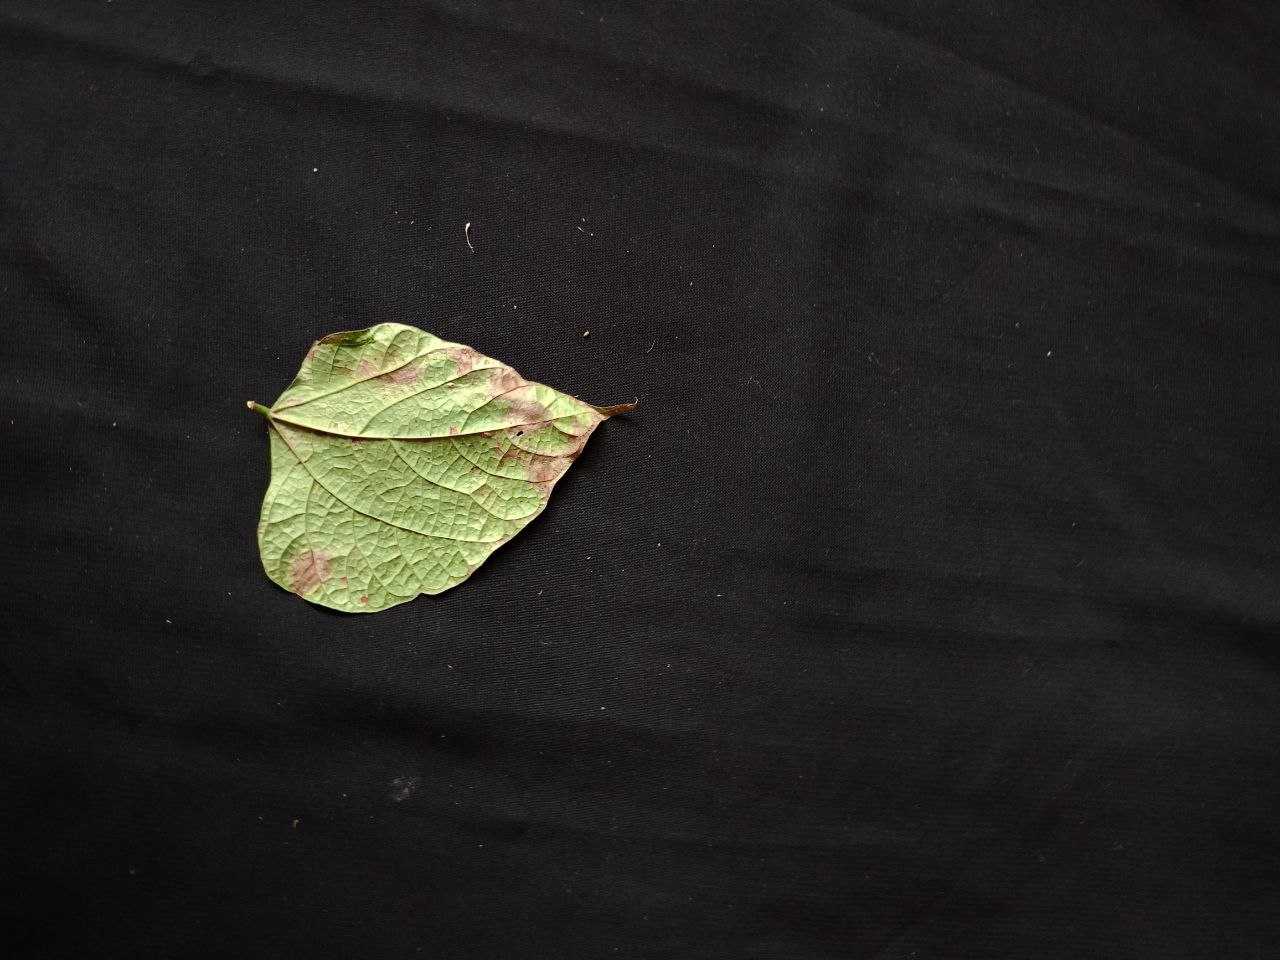
Crop: bean
Leaf condition: Blight